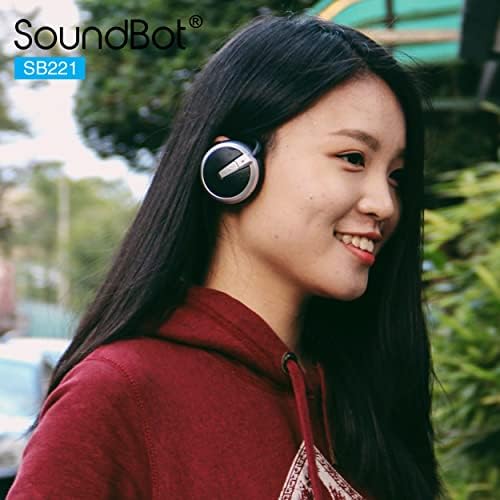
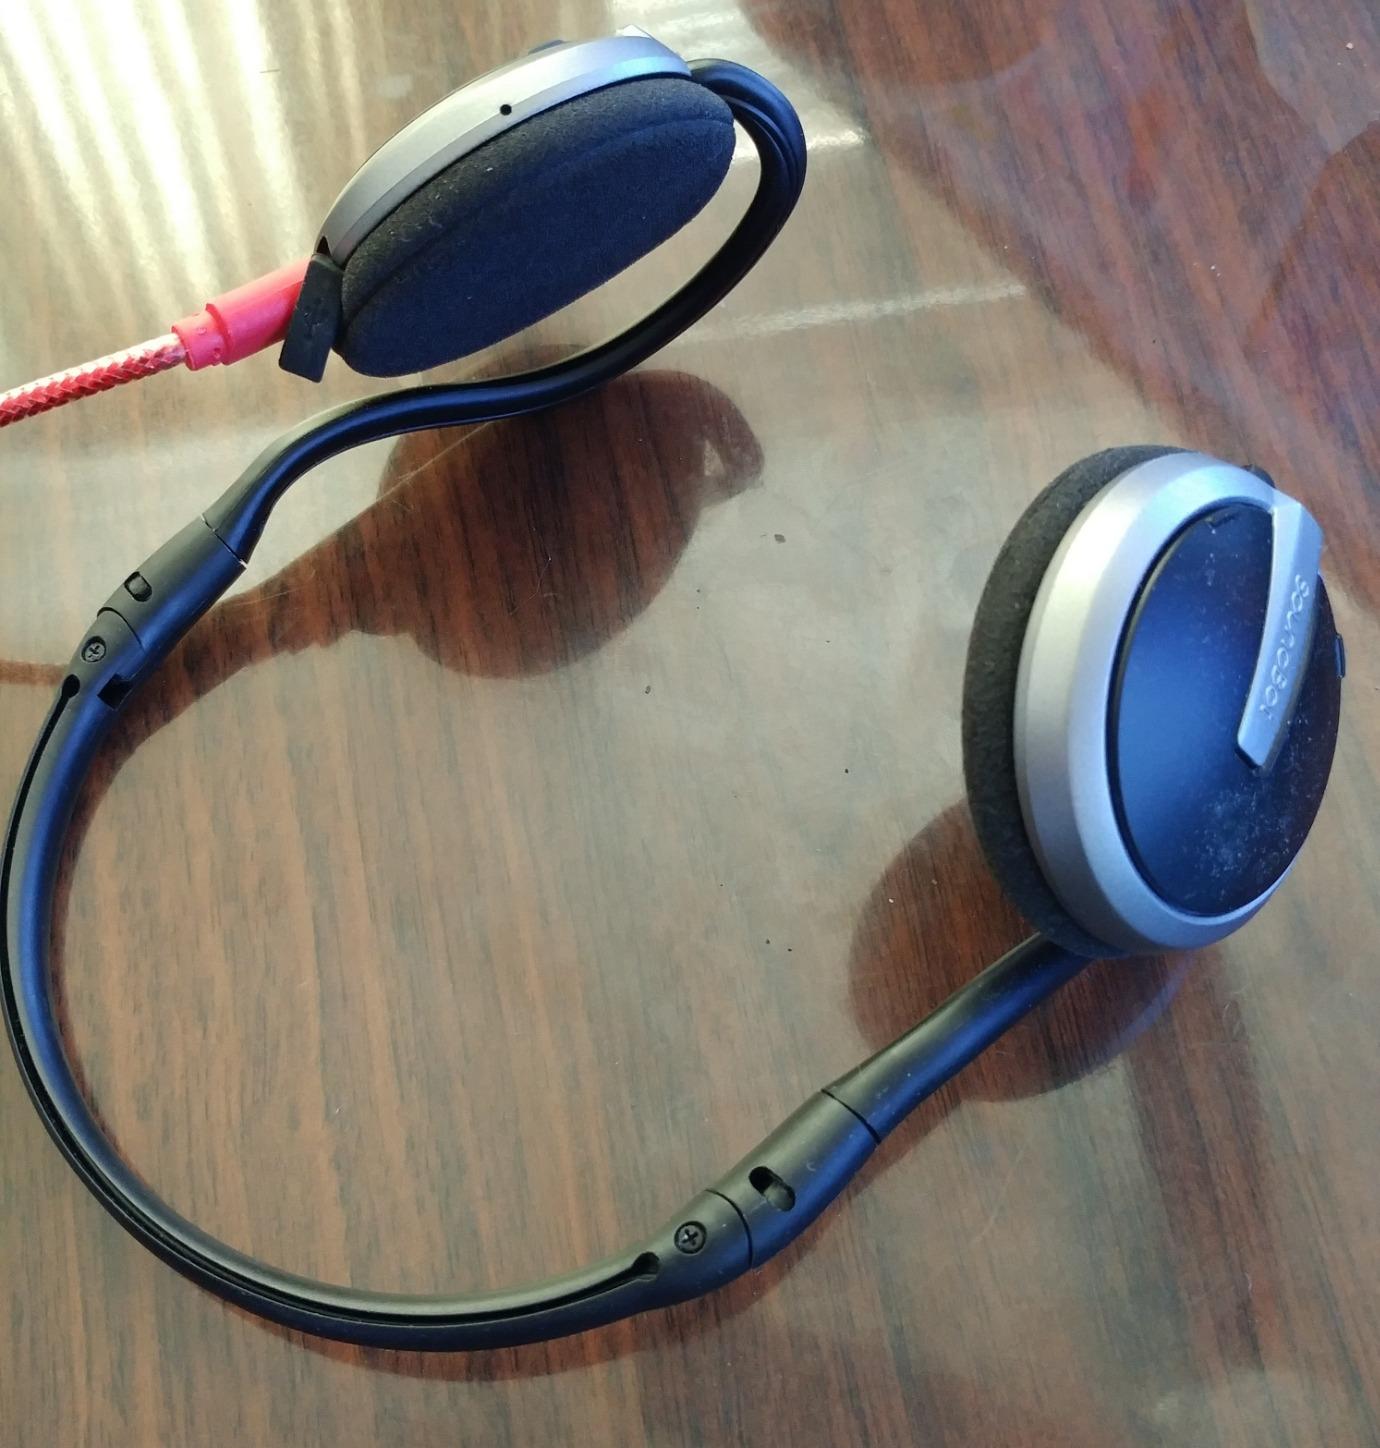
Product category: headphones
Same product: yes